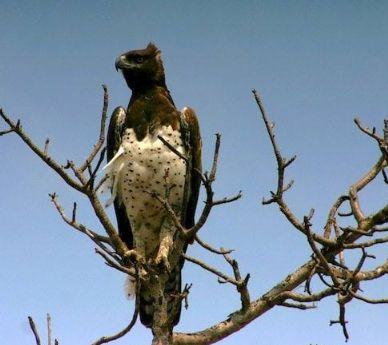
Ndege wa porini aina ya tai, amesimama juu ya tawi la mti mkavu. Akitazama kwa makini mazingira yaliyomzunguka. Anaonekana makini tayari kwa kuruka wakati wowote ili kumkamata  mnyama mdogo na kuepuka hatari yoyote inayoweza kutokea karibu naye.